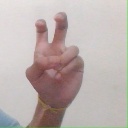
अक्षर: ई